Mobile catering

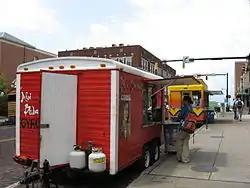
A gyro truck in Athens, Ohio.

A food cart is a motorless trailer that can be hauled by automobile, bicycle, or hand to the point of sale, often a public sidewalk or park. Carts typically have an onboard heating and/or refrigeration system to keep the food ready for consumption. Foods and beverages often served from carts include